South Carolina Gamecocks football under Steve Spurrier

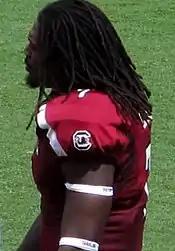
Sophomore Jadeveon Clowney emerged as college football's top defensive prospect in 2012

Spurrier admitted that he and the team learned some humility after last season's second half "collapse", which was compared to much of the program's unsuccessful history. After three seasons, Spurrier was 21–16 at South Carolina. Although Lou Holtz had a better win-loss record and one more bowl win in his best three-year stretch, Spurrier had already been able to beat Georgia, Florida, and Tennessee. Holtz never beat the latter two teams.